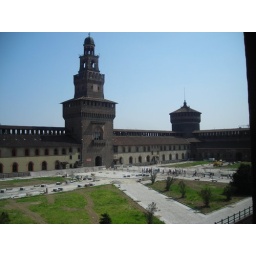
The central courtyard of the massive Castello Sforzesco compound in Milan. The castle houses a number of museums.